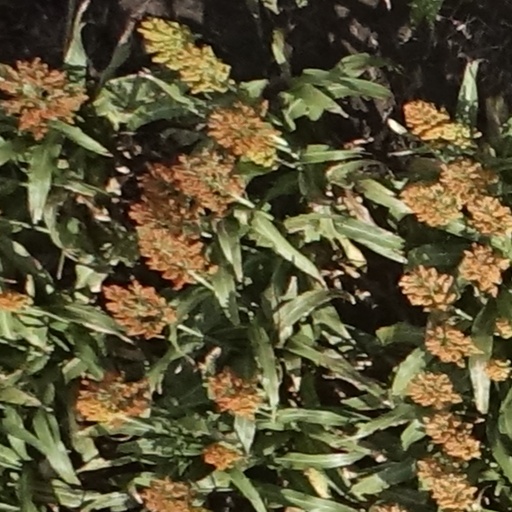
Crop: sorghum